Royal Rumble (1990)

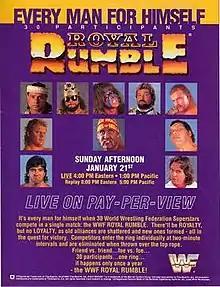
Promotional poster featuring various WWF wrestlers

The 1990 Royal Rumble was the third annual Royal Rumble professional wrestling pay-per-view (PPV) event produced by the World Wrestling Federation (WWF, now WWE). It took place on January 21, 1990, at the Orlando Arena in Orlando, Florida. It centered on the Royal Rumble match, a modified battle royal in which participants enter at timed intervals instead of all beginning in the ring at the same time.